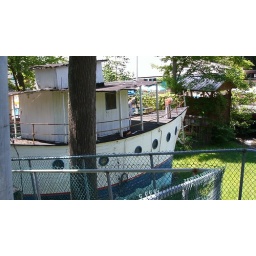
Old boat under the water slides